Medieval runes

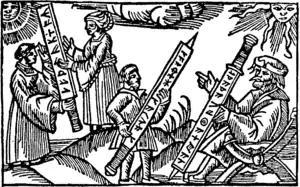
A 16th-century depiction of children taught to use runic calendars (Olaus Magnus)

Towards the end of the 11th century, the runic alphabet met competition from the introduced Latin alphabet, but instead of being replaced, the runes continued to be used for writing in the native Old Norse language. The Latin alphabet, on the other hand, was mainly used by the clergy for writing in Latin, but also Latin prayers could be written down with runes. Whereas the Latin letters were written with quill and ink on expensive parchment, the runes were carved with sharp objects on prepared wooden staffs that were cheaper (see e.g. the Bryggen inscriptions).